Greenlandic krone

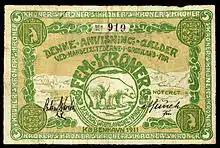
Greenland's 5 Kroner (1911), issued by the Den Kongelige Grønlandske Handel, depicting a polar bear

In 1926, cupronickel 25 øre and aluminium-bronze 50 øre and 1 krone were issued. The coins were the same size and composition as the corresponding Danish coins. However, the 25 øre was not holed, although some were withdrawn from circulation, holed and then reissued.